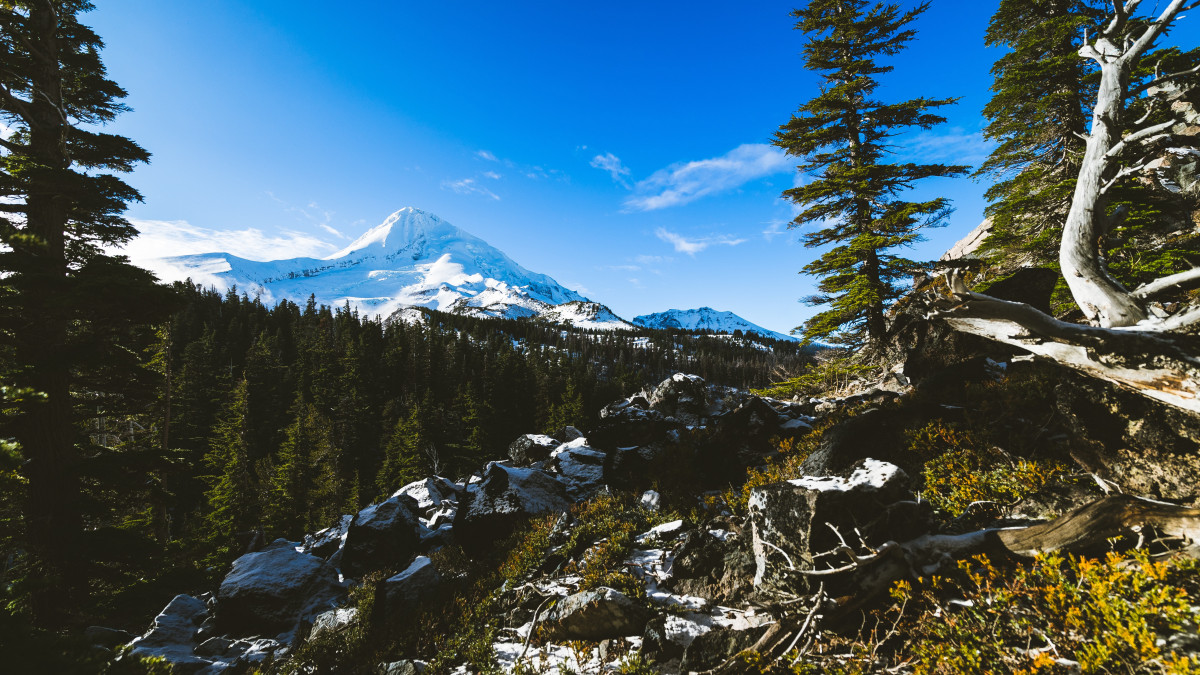
Tags: nature, forest, wilderness, walking, hiking, trail, meadow, lake, adventure, mountain range, ridge, summit, alps, backpacking, ecosystem, mountain pass